List of mammals of Hungary

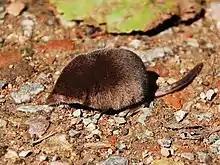
Eurasian pygmy shrew

The Soricomorpha are insectivorous mammals. The shrews and solenodons resemble mice while the moles are stout-bodied burrowers.